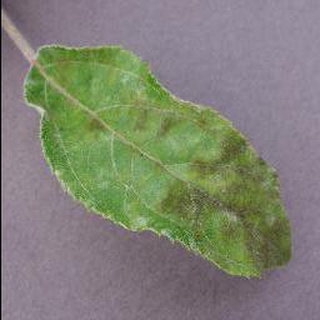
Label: apple_apple_scab